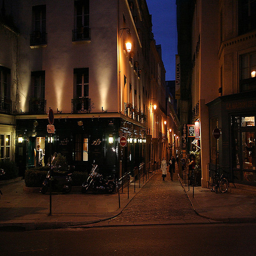
A couple of people walking from an alley way between some buildings.
A street at night lite by street lights.
Night city life with motorcycles and couple walking
A photo of a street between two buildings.
People walking in between two buildings in the dark.